Pope Shenouda III of Alexandria

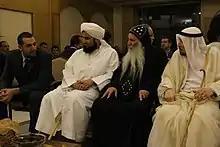
The funeral of Pope Shenouda III was attended by religious figures in the Arab world. Shown in this image are, from the left, Moez Masoud and Habib Ali al-Jifri.

In the months prior to Pope Shenouda's death, rumours, which were denied by the Holy Synod, had spread through Cairo's Coptic community that he had fallen into a coma. He regularly flew to the United States for medical treatment and, according to his doctor he "[suffered] from kidney disease and diabetes."